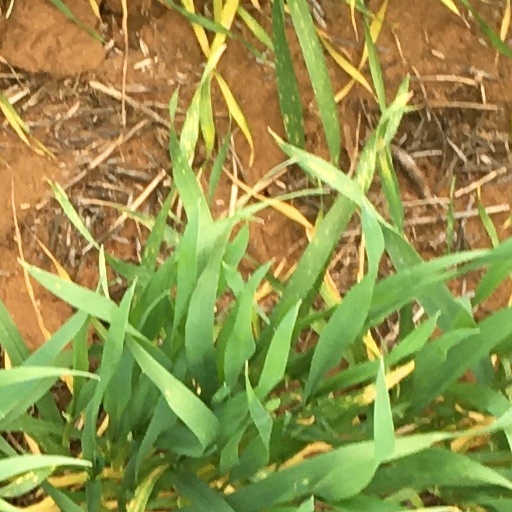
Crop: wheat